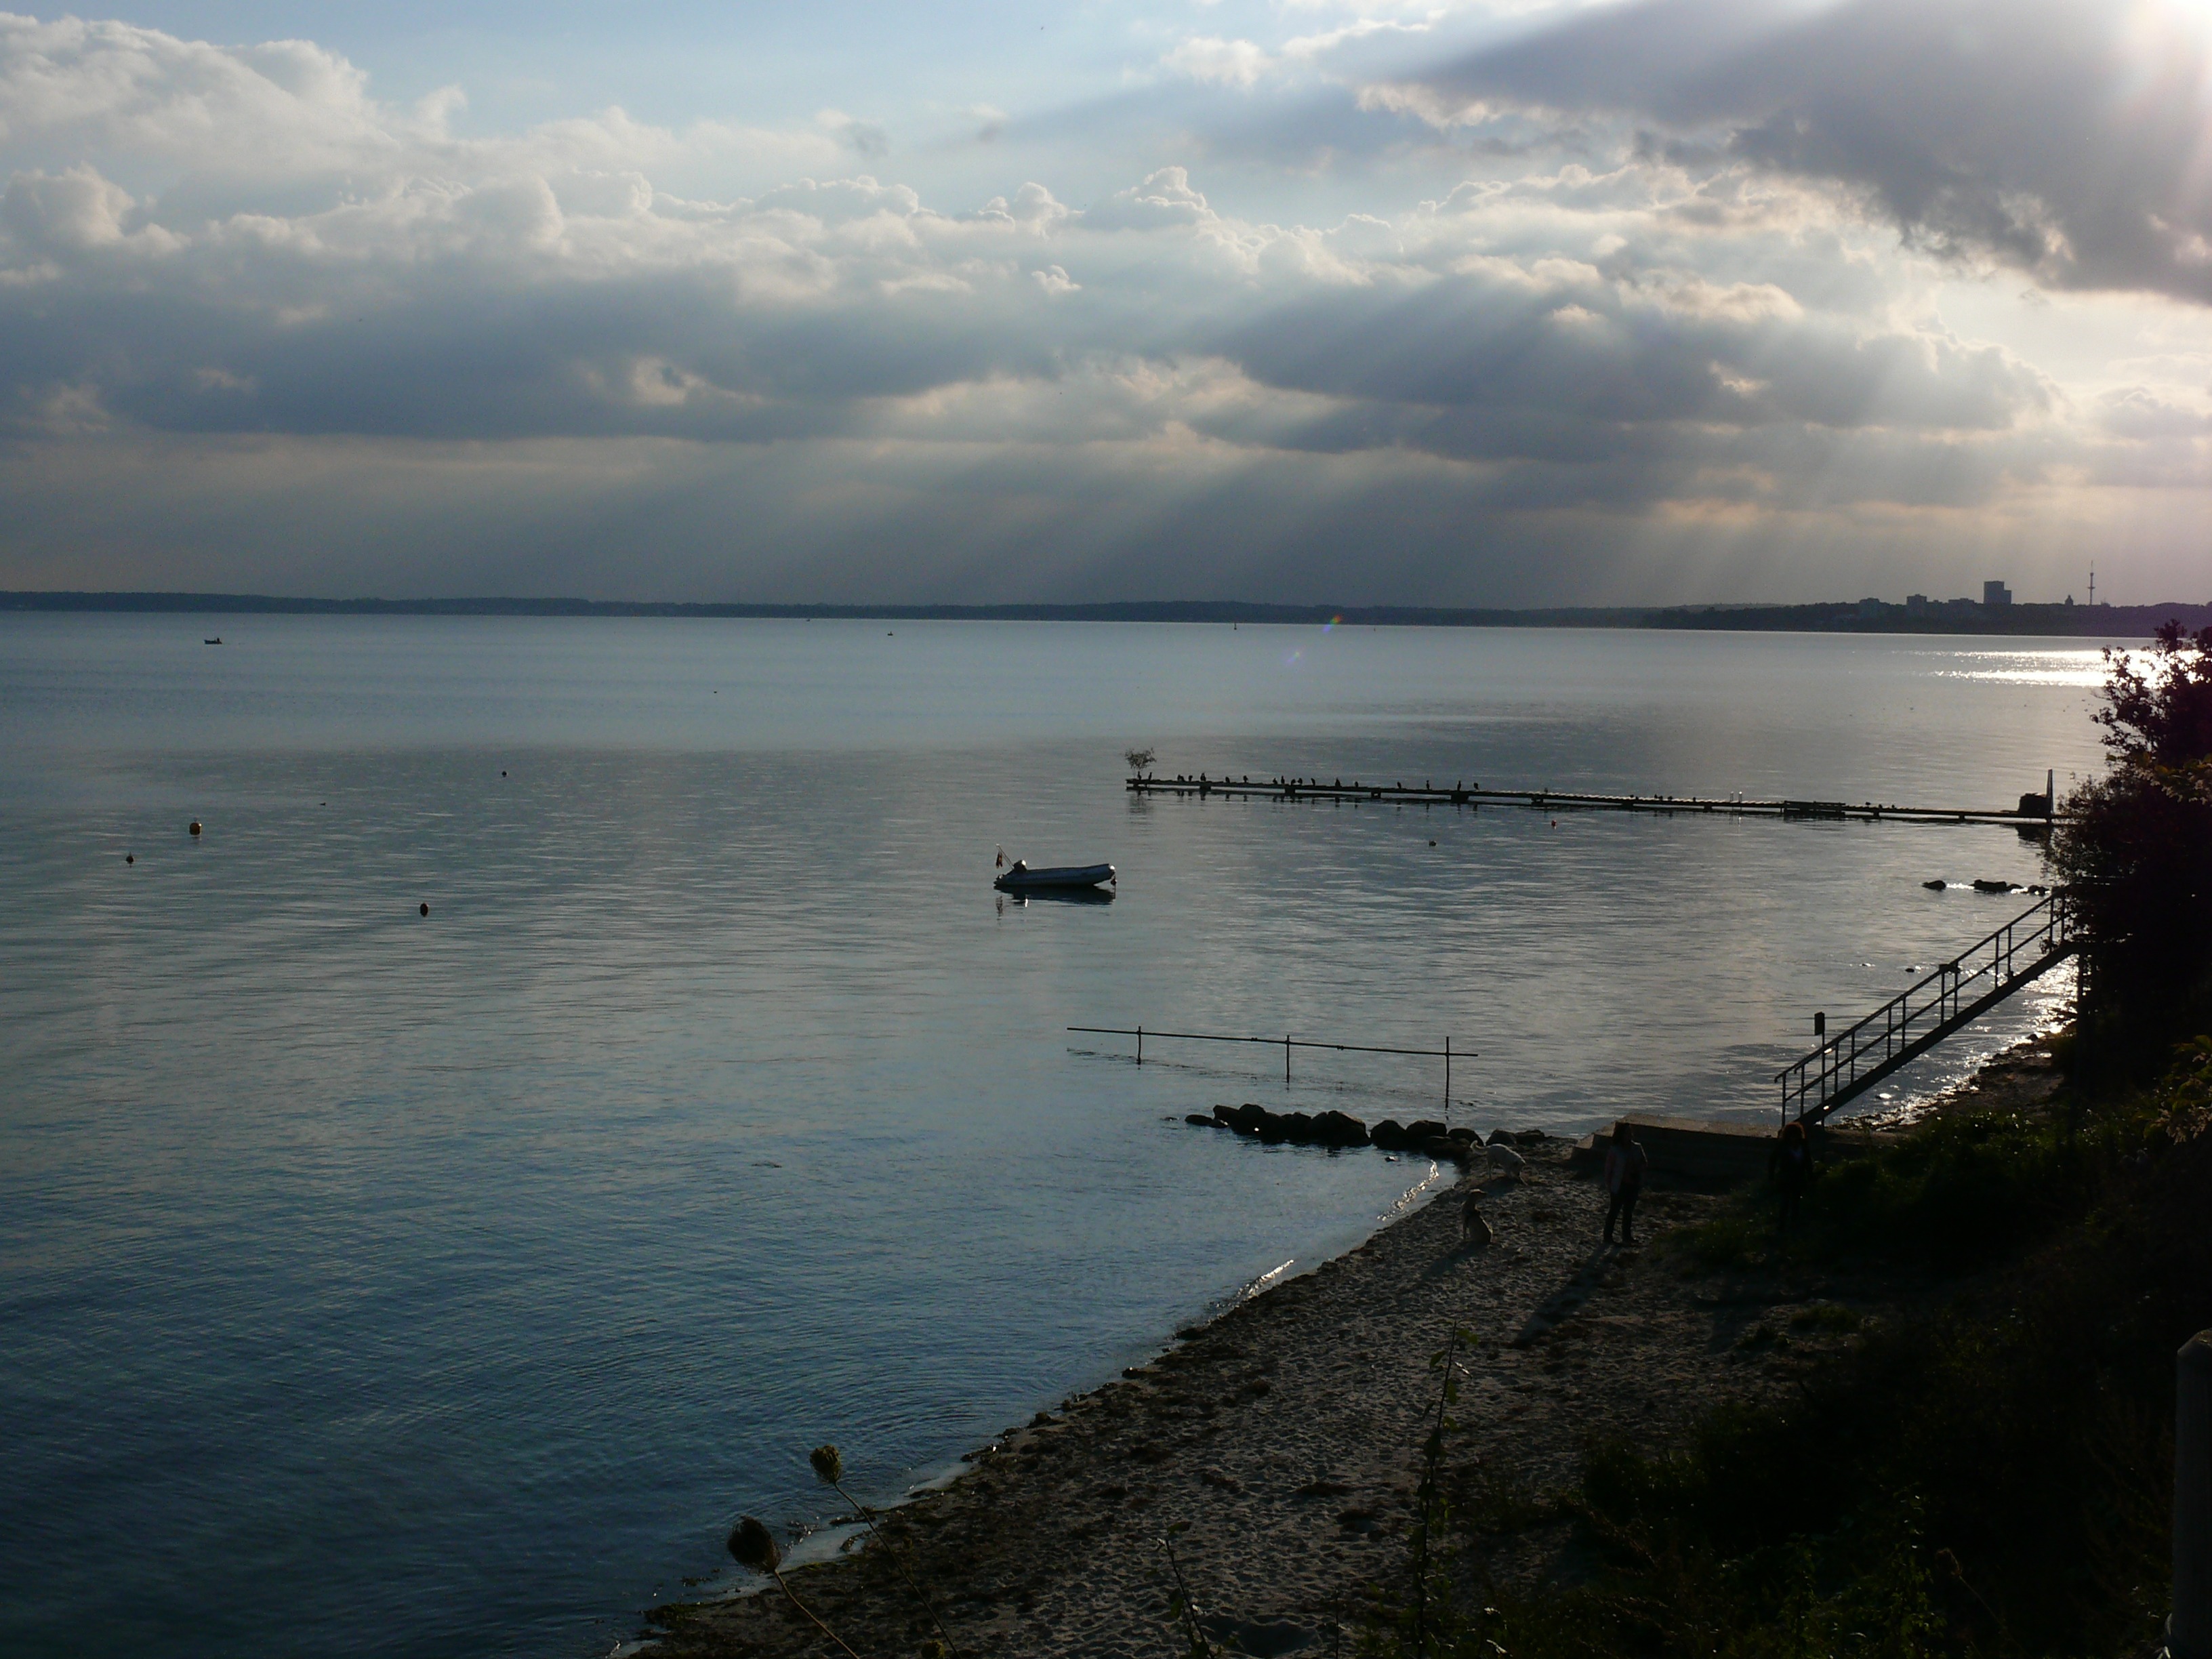
beach, sea, coast, water, nature, sand, ocean, horizon, cloud, sky, sun, sunrise, sunset, sunlight, morning, shore, wave, lake, dawn, dusk, evening, reflection, bay, reservoir, body of water, clouds, vision, reflections, loch, atmospheric phenomenon